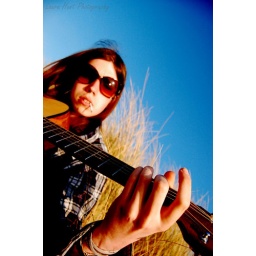
...There's no point in picking up the guitar and playing rock and roll or any other form of popular music.